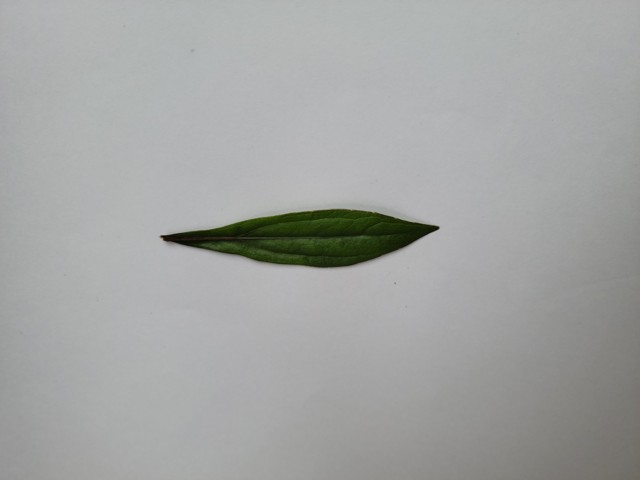
Plant: ayapan